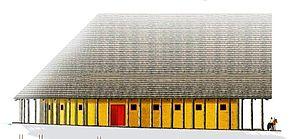
Reconstitution du palais de Vix (musée de Châtillon-sur-Seine)
Les Lingons sont une population protohistorique ayant constitué l'un des plus anciens peuples gaulois, l'ethnogenèse du peuple Lingon participant en outre du développement socioculturel protohistorique de l'Arc alpin.